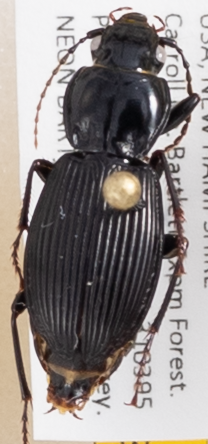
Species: Pterostichus coracinus
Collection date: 2019-06-26
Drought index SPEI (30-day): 0.362
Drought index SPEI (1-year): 1.22
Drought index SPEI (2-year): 0.998